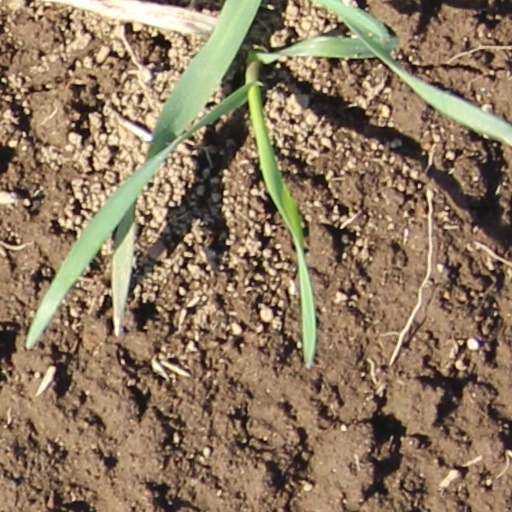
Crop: wheat